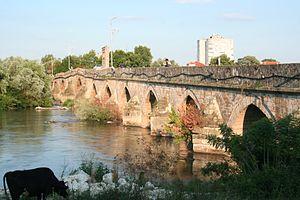
Mimar Koca Sinan ibn Abd al-Mannan dit Sinan, ou encore Mimar Sinan, né vers 1488/1491 à Kayseri, en Anatolie, et mort en 1588 à Istanbul, est un architecte ottoman d'origine chrétienne, ingénieur, créateur de l'architecture classique ottomane, qui intégra les traditions proche-orientales et byzantines.
Cette liste de ponts de Bulgarie présente les ponts remarquables de Bulgarie, tant par leurs caractéristiques dimensionnelles, que par leur intérêt architectural ou historique.